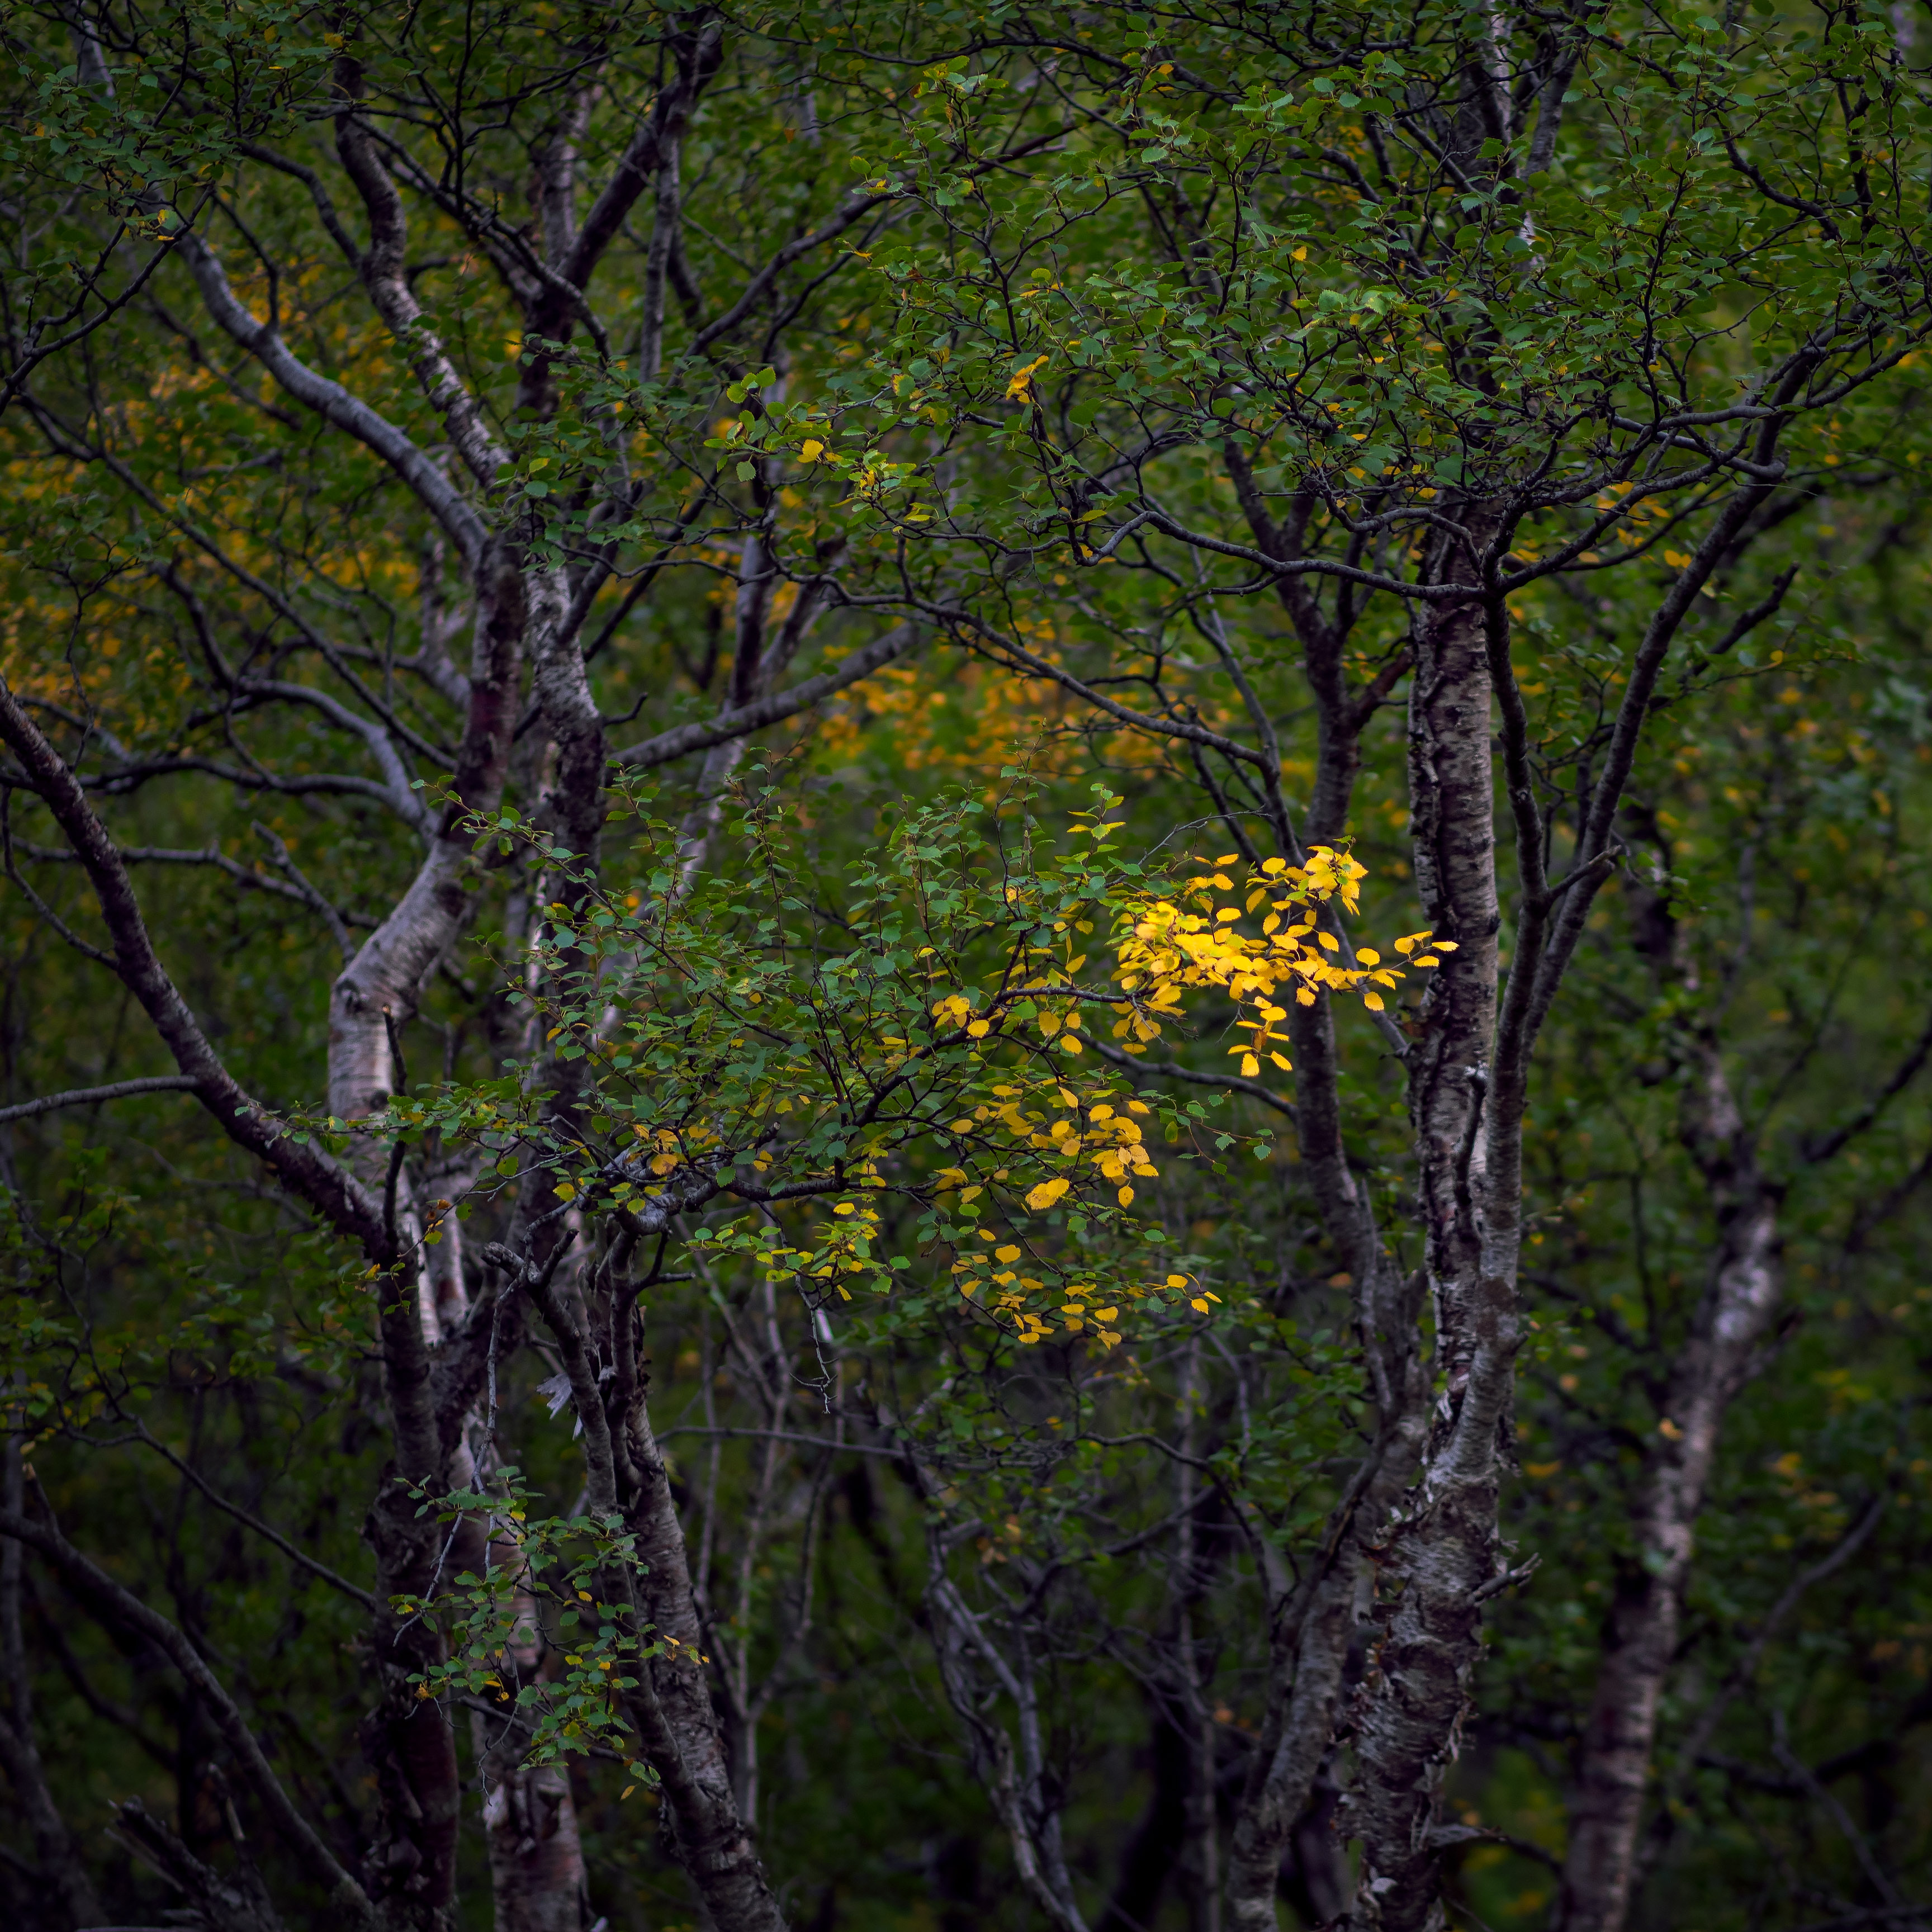
tree, forest, branch, plant, wood, sunlight, leaf, fall, flower, green, birch, autumn, iceland, flora, season, trees, south, shrub, leafs, deciduous, woodland, habitat, ecosystem, flowering plant, natural environment, woody plant, temperate broadleaf and mixed forest, land plant